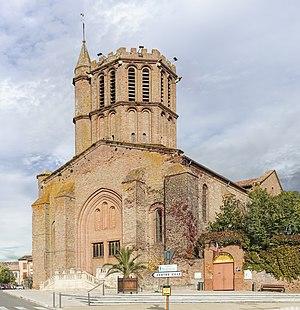
Castelsarrasin est une commune française, unique sous-préfecture du département de Tarn-et-Garonne et chef-lieu de l'arrondissement de Castelsarrasin, en région Occitanie.
L'église Saint-Sauveur est une église catholique située à Castelsarrasin, en France.